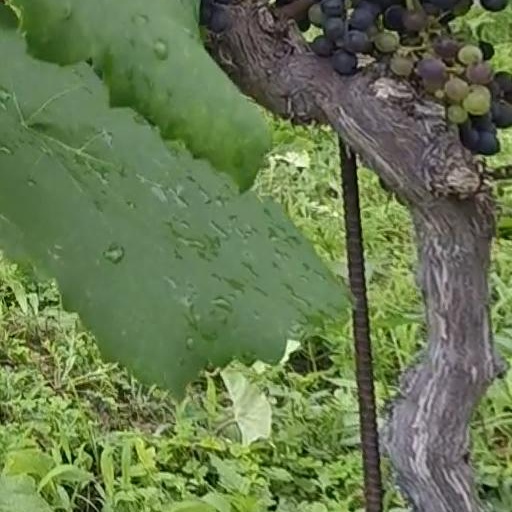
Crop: grape